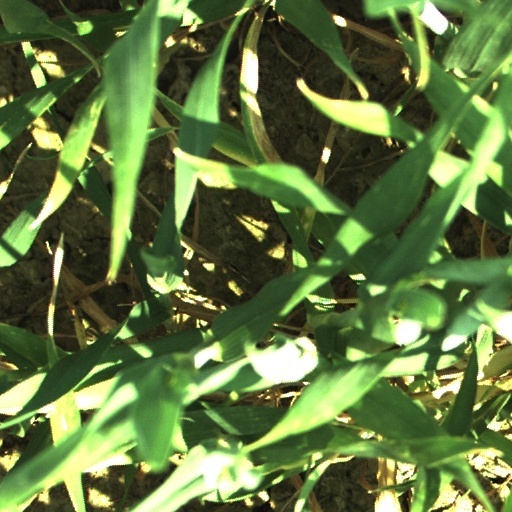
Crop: wheat